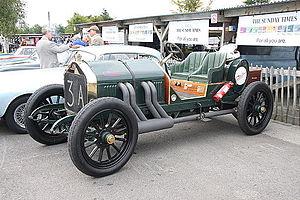
Wolseley Motors Limited fut un constructeur anglais de véhicules automobiles, fondé en 1901 par le fabricant d'armement Vickers, en collaboration avec l'industriel Herbert Austin. Au début, Wolseley mit en production une gamme complète d'automobiles, dominée par des voitures de luxe très prisées à la Belle Époque, jusqu'à la mort des frères Vickers, en 1915 et 1919. En 1921, dans sa plus forte expansion, Wolseley fabriqua plus de 12 000 voitures, s'affirmant comme le plus grand fabricant d'automobiles de Grande-Bretagne. Cependant, en 1927, le surdéveloppement de l'entreprise a conduit à sa mise sous séquestre, la faisant passer des mains de Vickers à celles de William Richard Morris, pour finir dans l'empire Morris Motor Company, puis dans British Motor Corporation et British Leyland, avant de voir son nom disparaître en 1975.